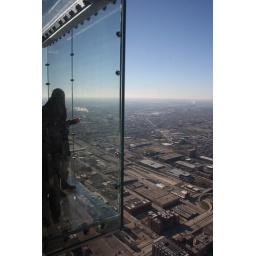
This glass floor is 103 stories up in the air.